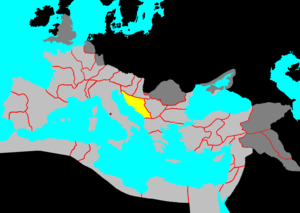
Le mot Illyrie peut désigner, en français :